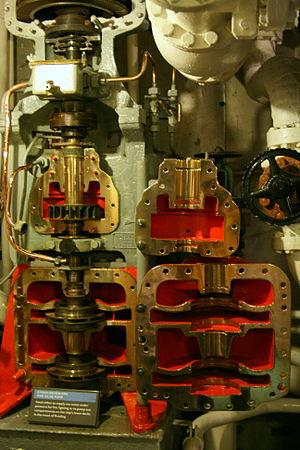
Pompe à vapeur sur le HMS Belfast, servant à pomper de l'eau de mer en cas d'incendie mais aussi à l'évacuer depuis les fonds.